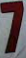
Number: 7